Ministry of Agrarian Policy and Food (Ukraine)

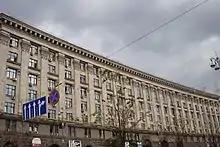
Ministry building in Kyiv

As an advisory structure, under the Ministry acts a Public Council. Its activities are governed by the Regulations of the Public Council. Chairman of the Public Council is Leonid Kozachenko, president of the "All-Ukrainian public organization "Ukrainian Agrarian Confederation"".